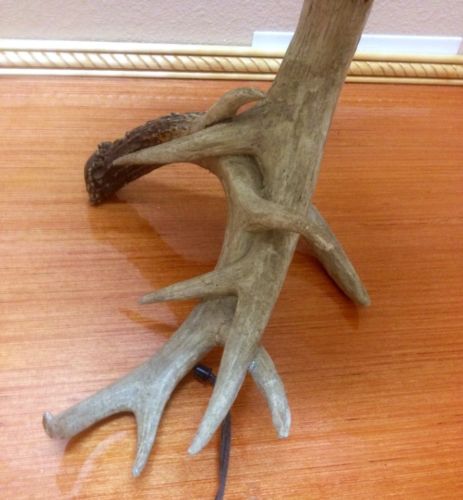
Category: lamp